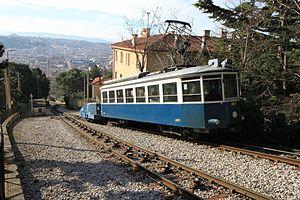
Le tramway de Trieste est la ligne de tramway qui relie le quartier d'Opicina au centre-ville de Trieste. La ligne est de type hybride : une partie du trajet se fait sous la forme d'un funiculaire.